Metula

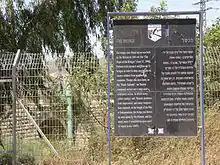
Nahal Ayun Bridge

In 1816 the notable traveller James Silk Buckingham visited "a large village, called Metully, altogether inhabited by Druzes". In 1875, Victor Guérin described Methelleh or Metelleh as a village with a spring, occupied by Druzes from the Hauran who cultivated a garden to the east. Soon afterwards, in 1881, the Palestine Exploration Fund's "Survey of Western Palestine" recorded "El Mutallah: A small village, built of stone, containing about 100 Druzes, situated on slope of hill, near a large stream, surrounded by arable land."